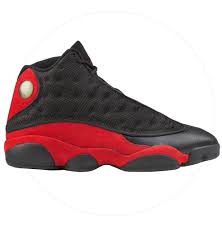
Label: Sneaker